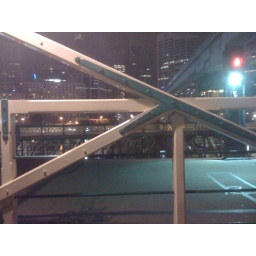
Darling harbour - bridge breaking in front of us to let a boat through